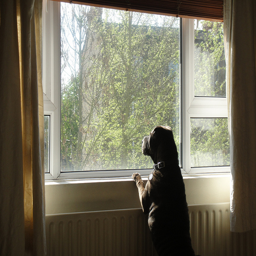
a big black dog is staring out of the window
A large brown dog stands on it's hind legs to look out a window.
a dog stares out of a window to the outside
A dog is looking out a sunny window.
A dog is looking out the window observing the area.